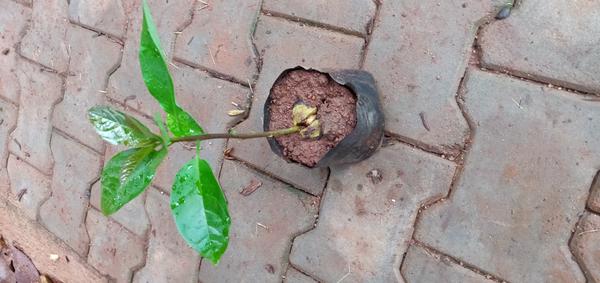
Plant: Avacado